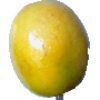
Label: maracuja